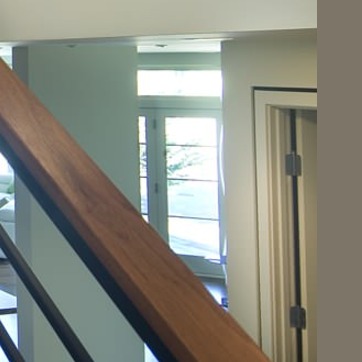
Material: glass